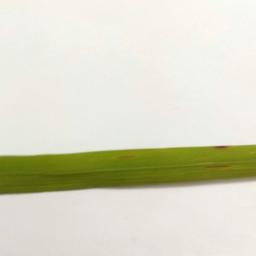
Label: Rice___Brown_Spot